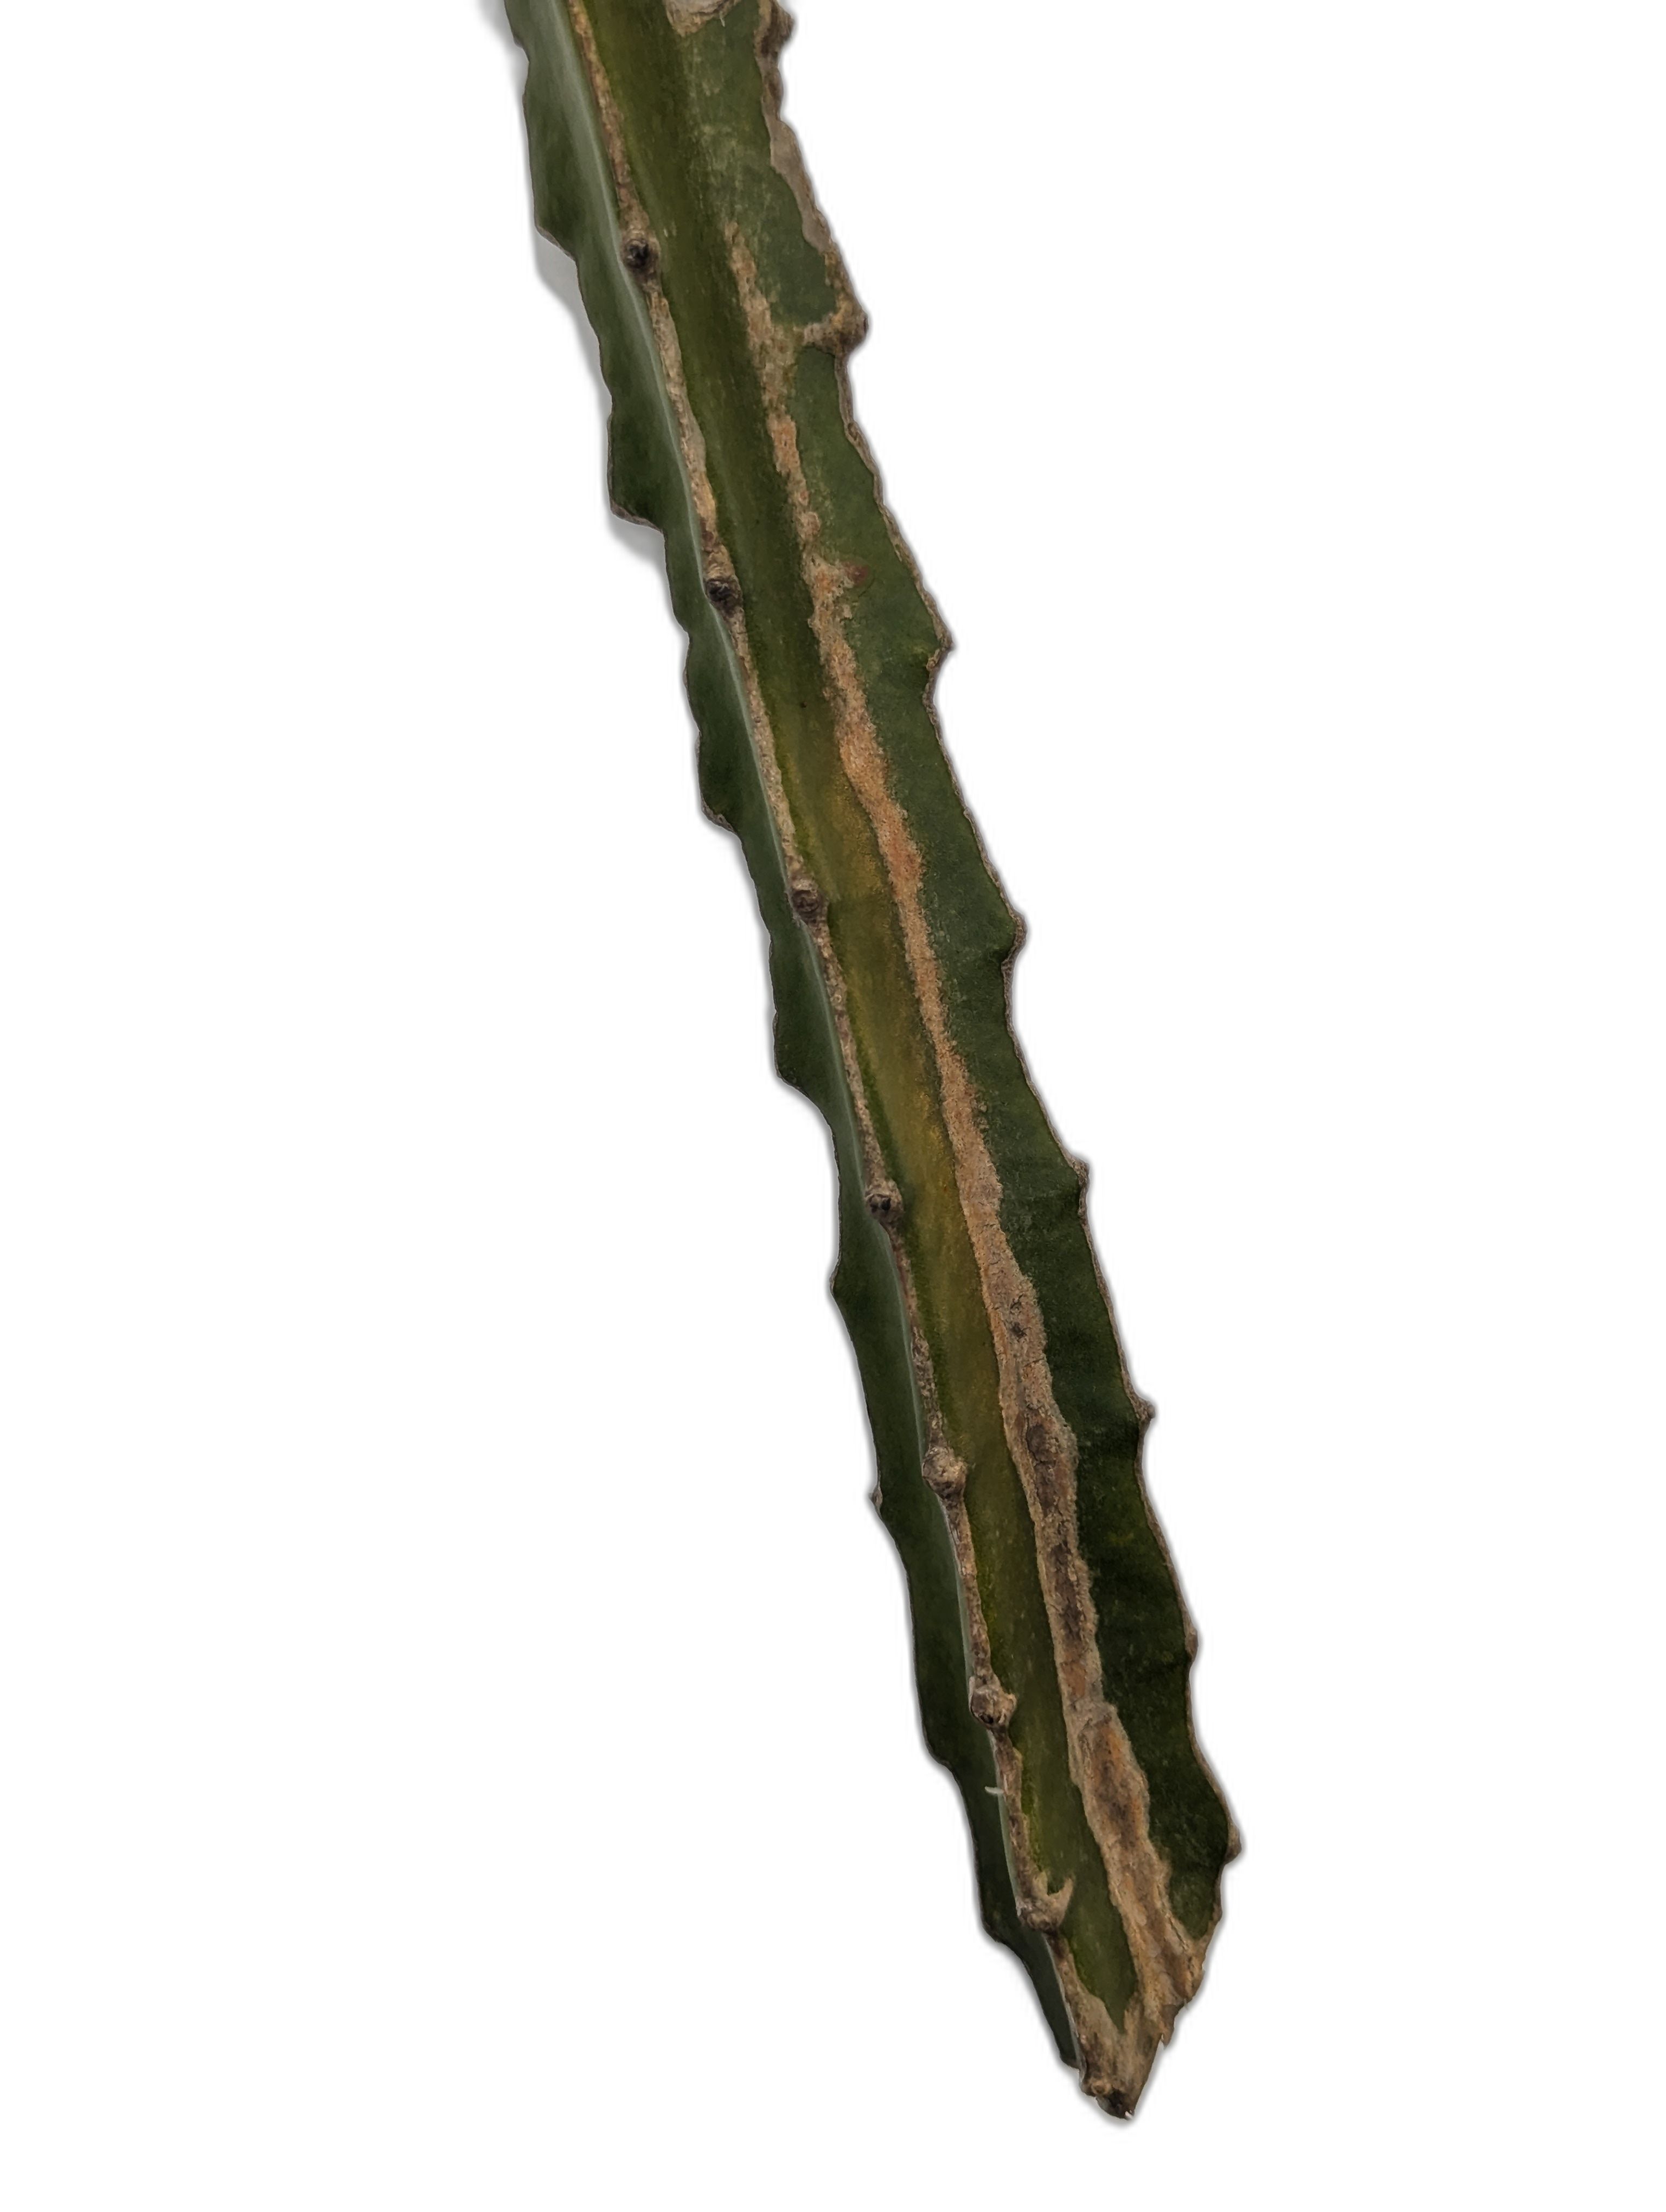
Label: Good leaf